Black Lake (Nova Scotia)

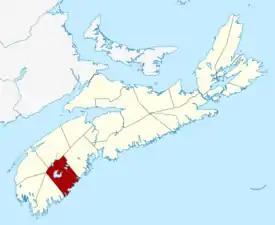
Location of Queens County.

Black Lake, Queens County, Nova Scotia is located at , near the eastern bank of Lake Rossignol, northwest of Georges Lake.